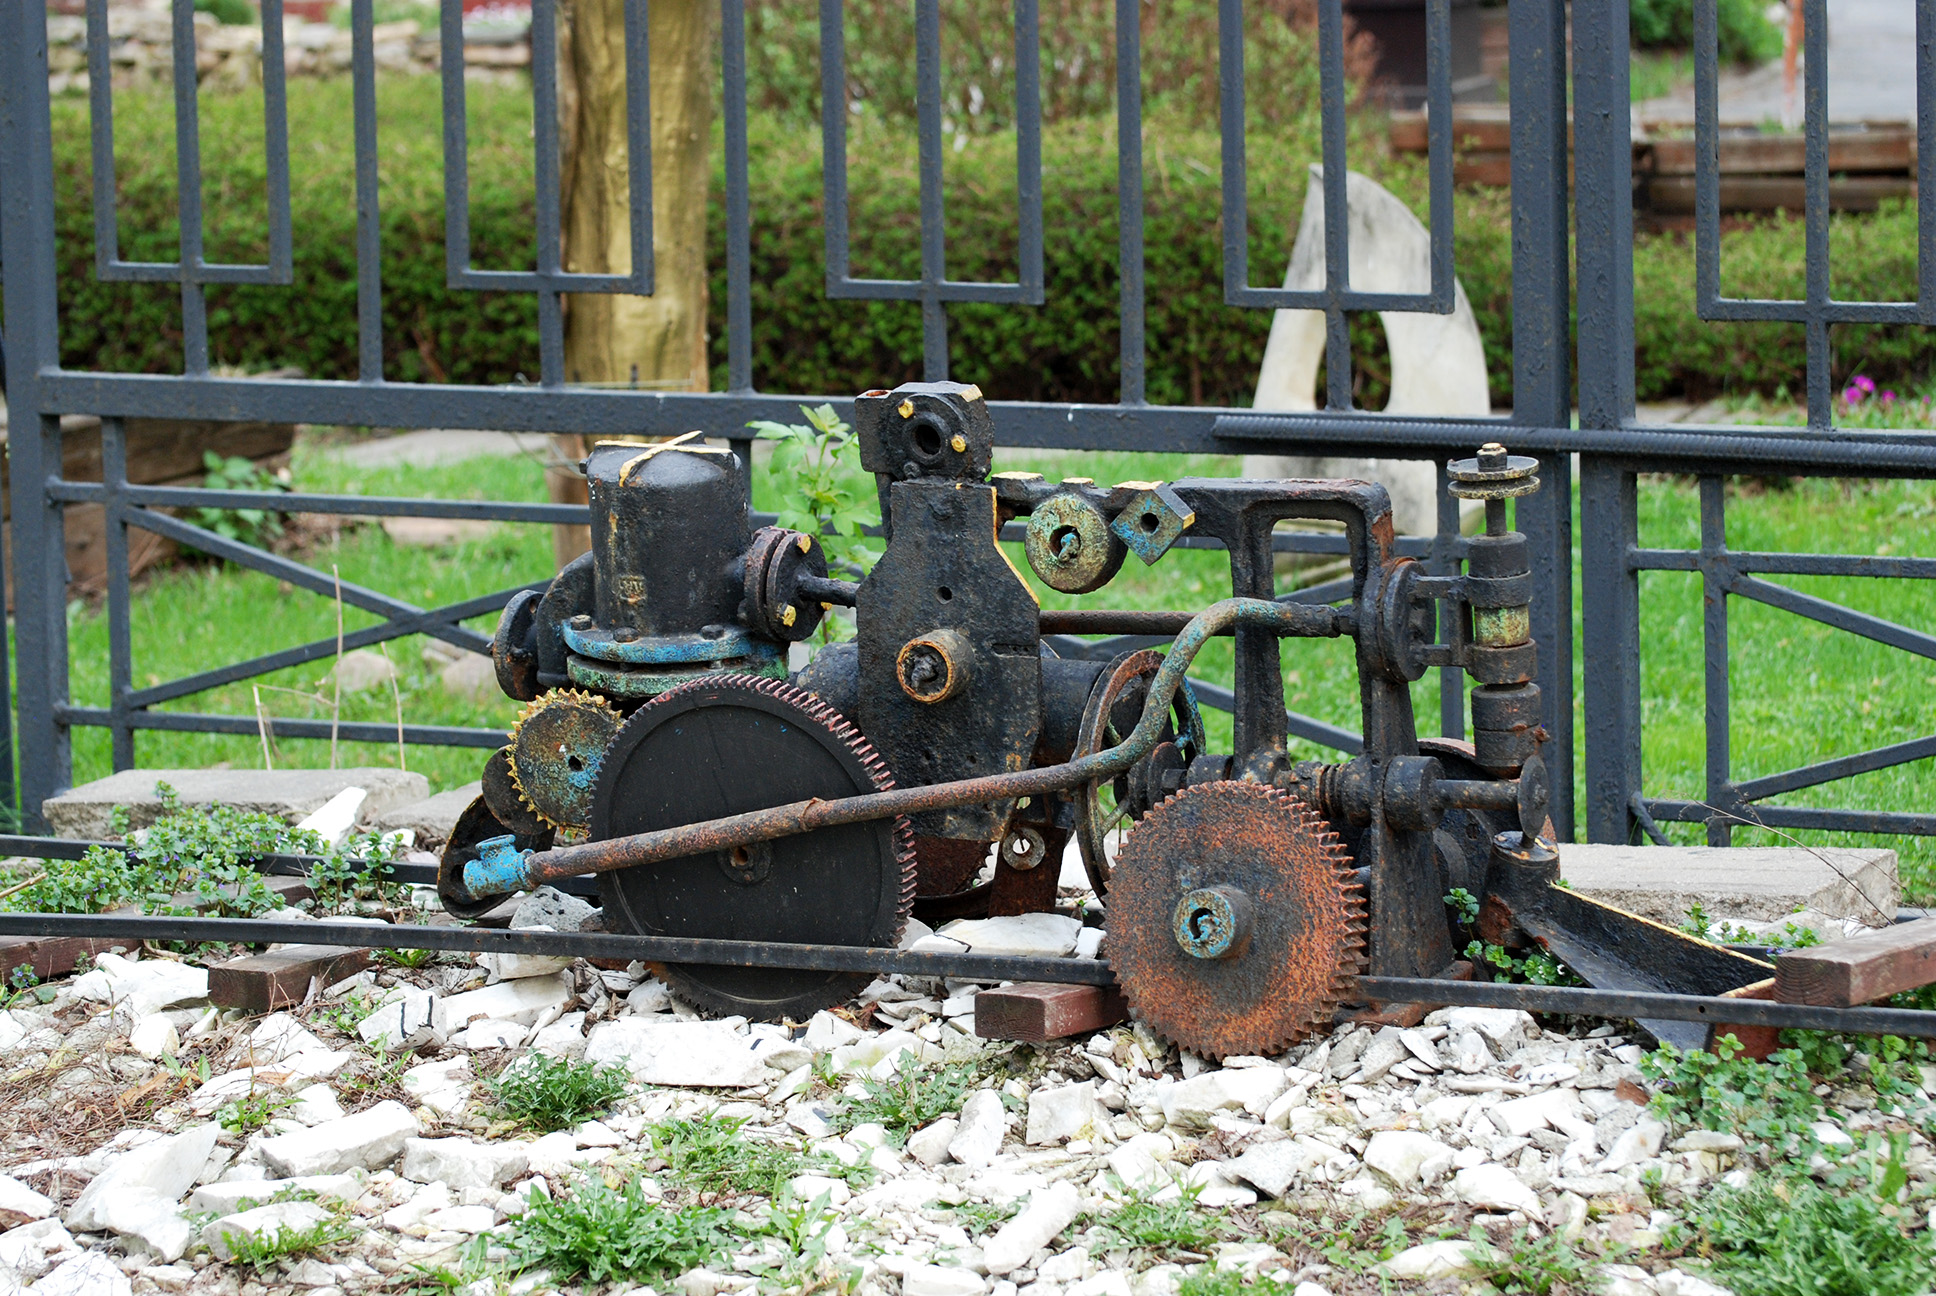
tractor, farm, transport, europe, vehicle, nikon, garden, moscow, nikkor, russia, d80, yard, moskau, 18135mmf3556g, 18135mm, nikond80, moscou